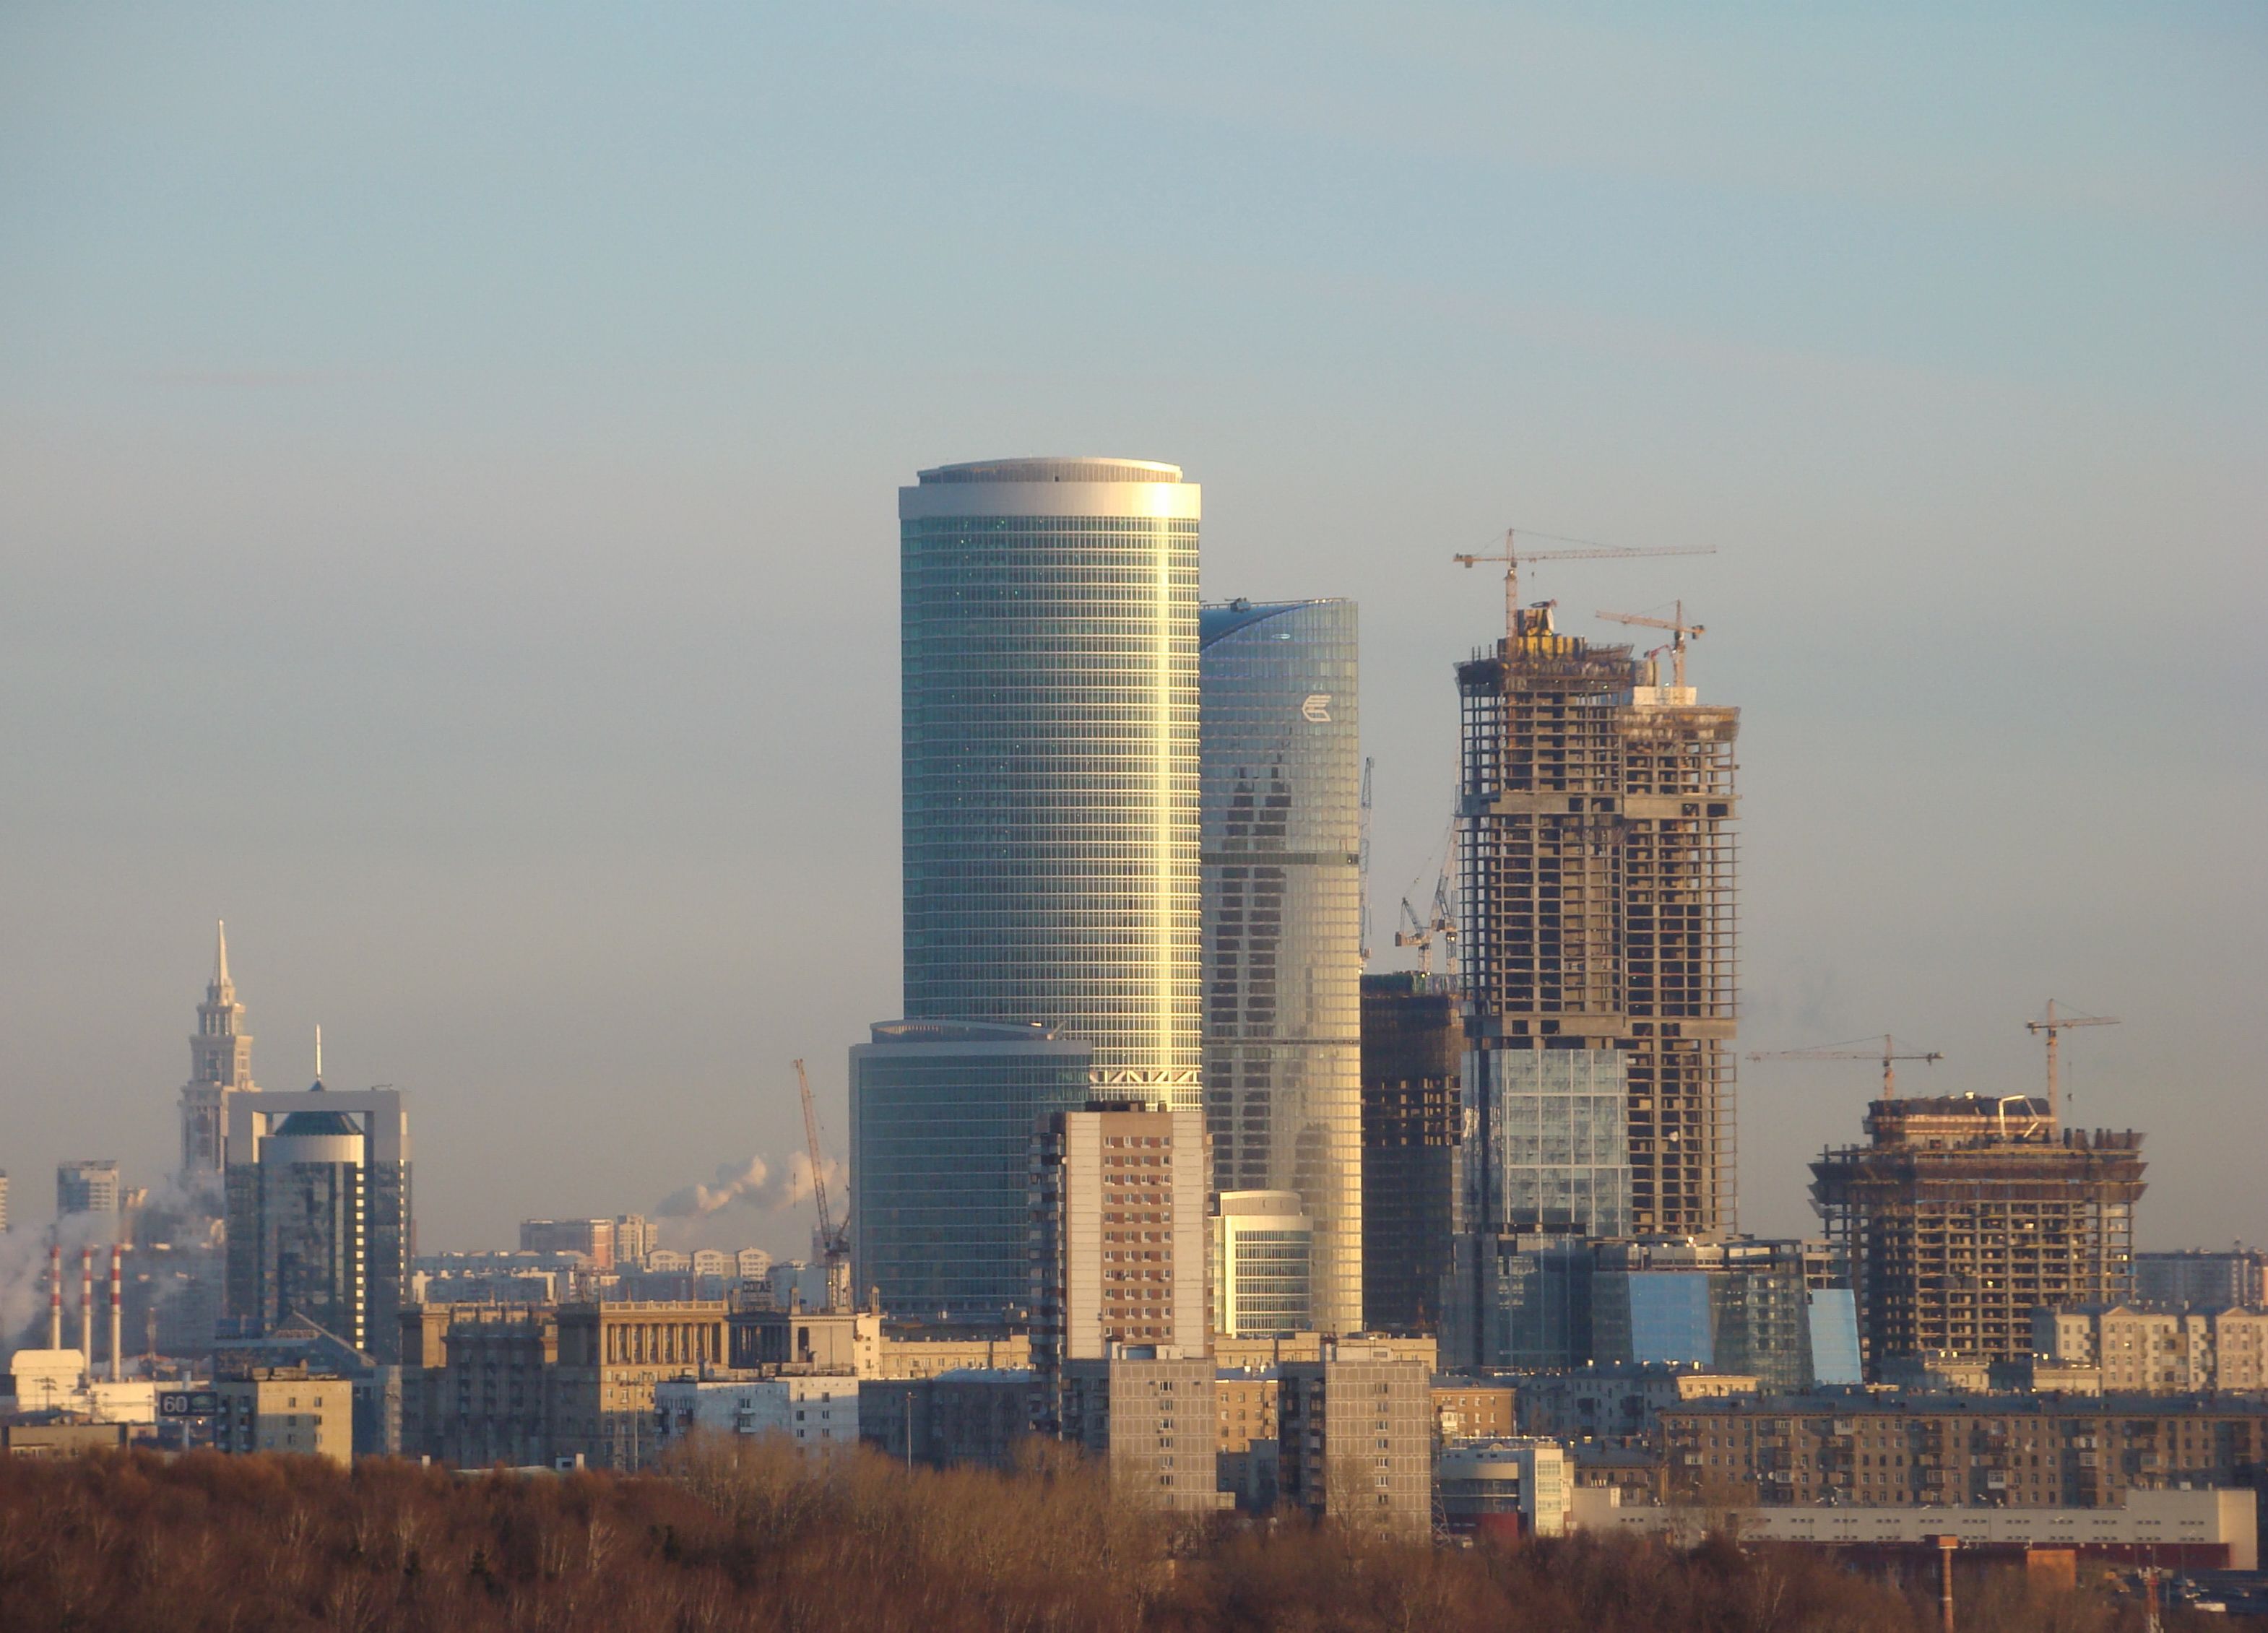
horizon, skyline, city, skyscraper, cityscape, downtown, dusk, evening, tower, haze, landmark, tower block, sony, moscow, russia, cityscapes, moskau, metropolis, moscou, dsc, h9, dsch9, urban area, geographical feature, atmospheric phenomenon, human settlement, atmosphere of earth, metropolitan area